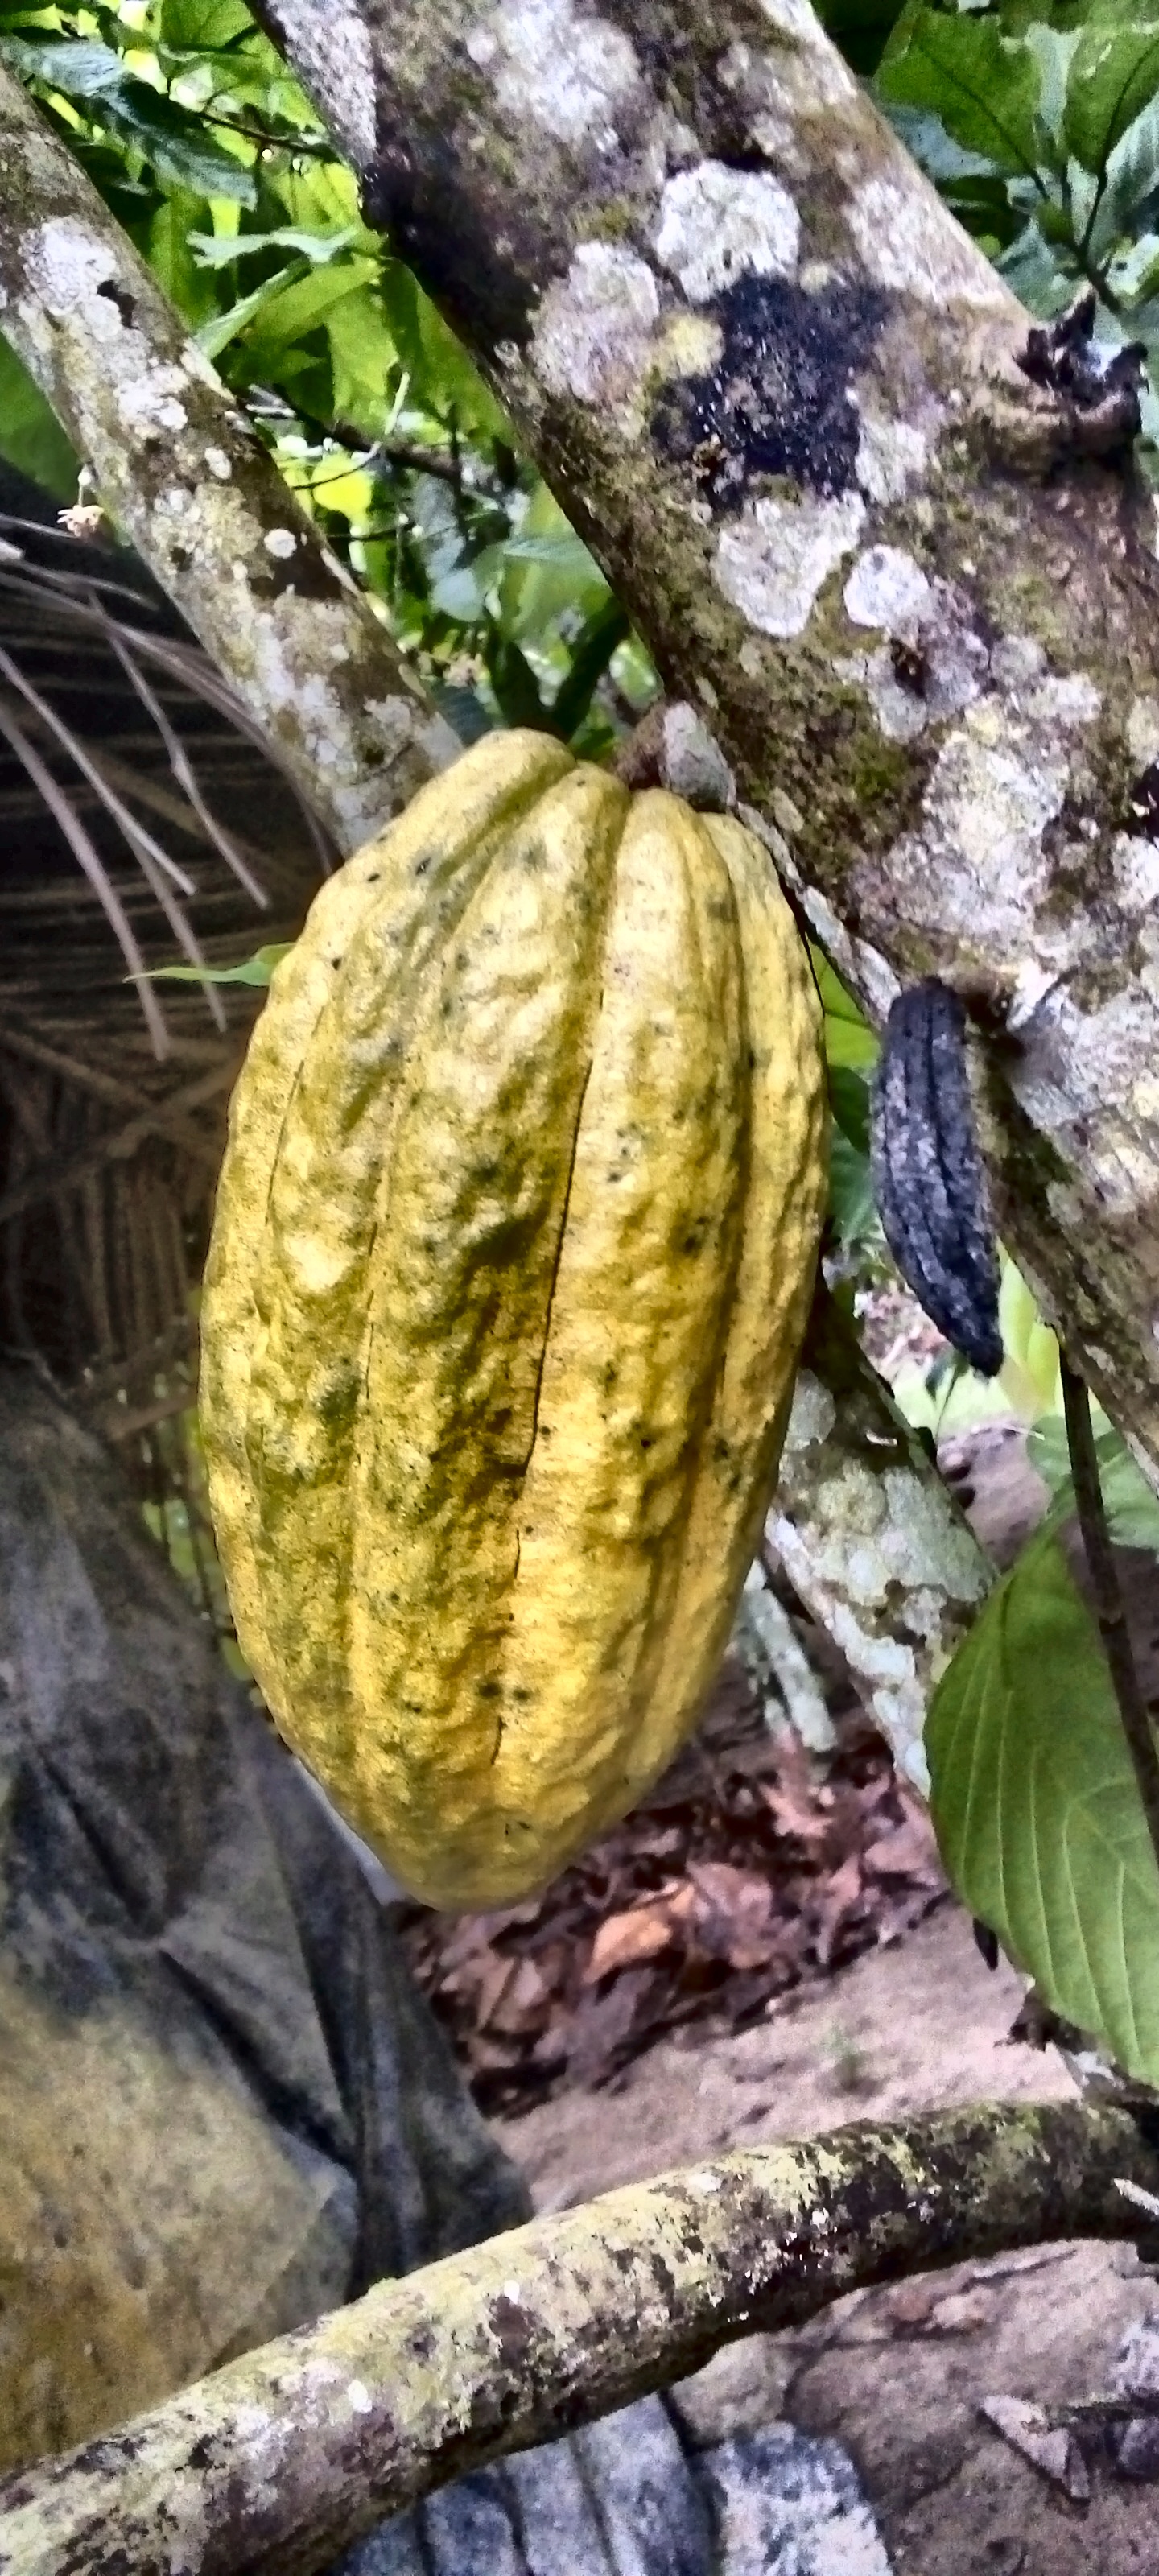
Maturity: mature
Variety: Guiana